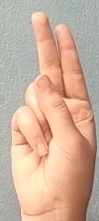
ASL sign: U